Eljero Elia

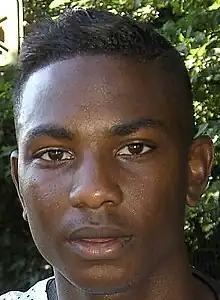
Elia in 2012

Eljero George Rinaldo Elia (born 13 February 1987) is a Dutch former professional footballer who played as a winger.